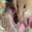
Label: mouse